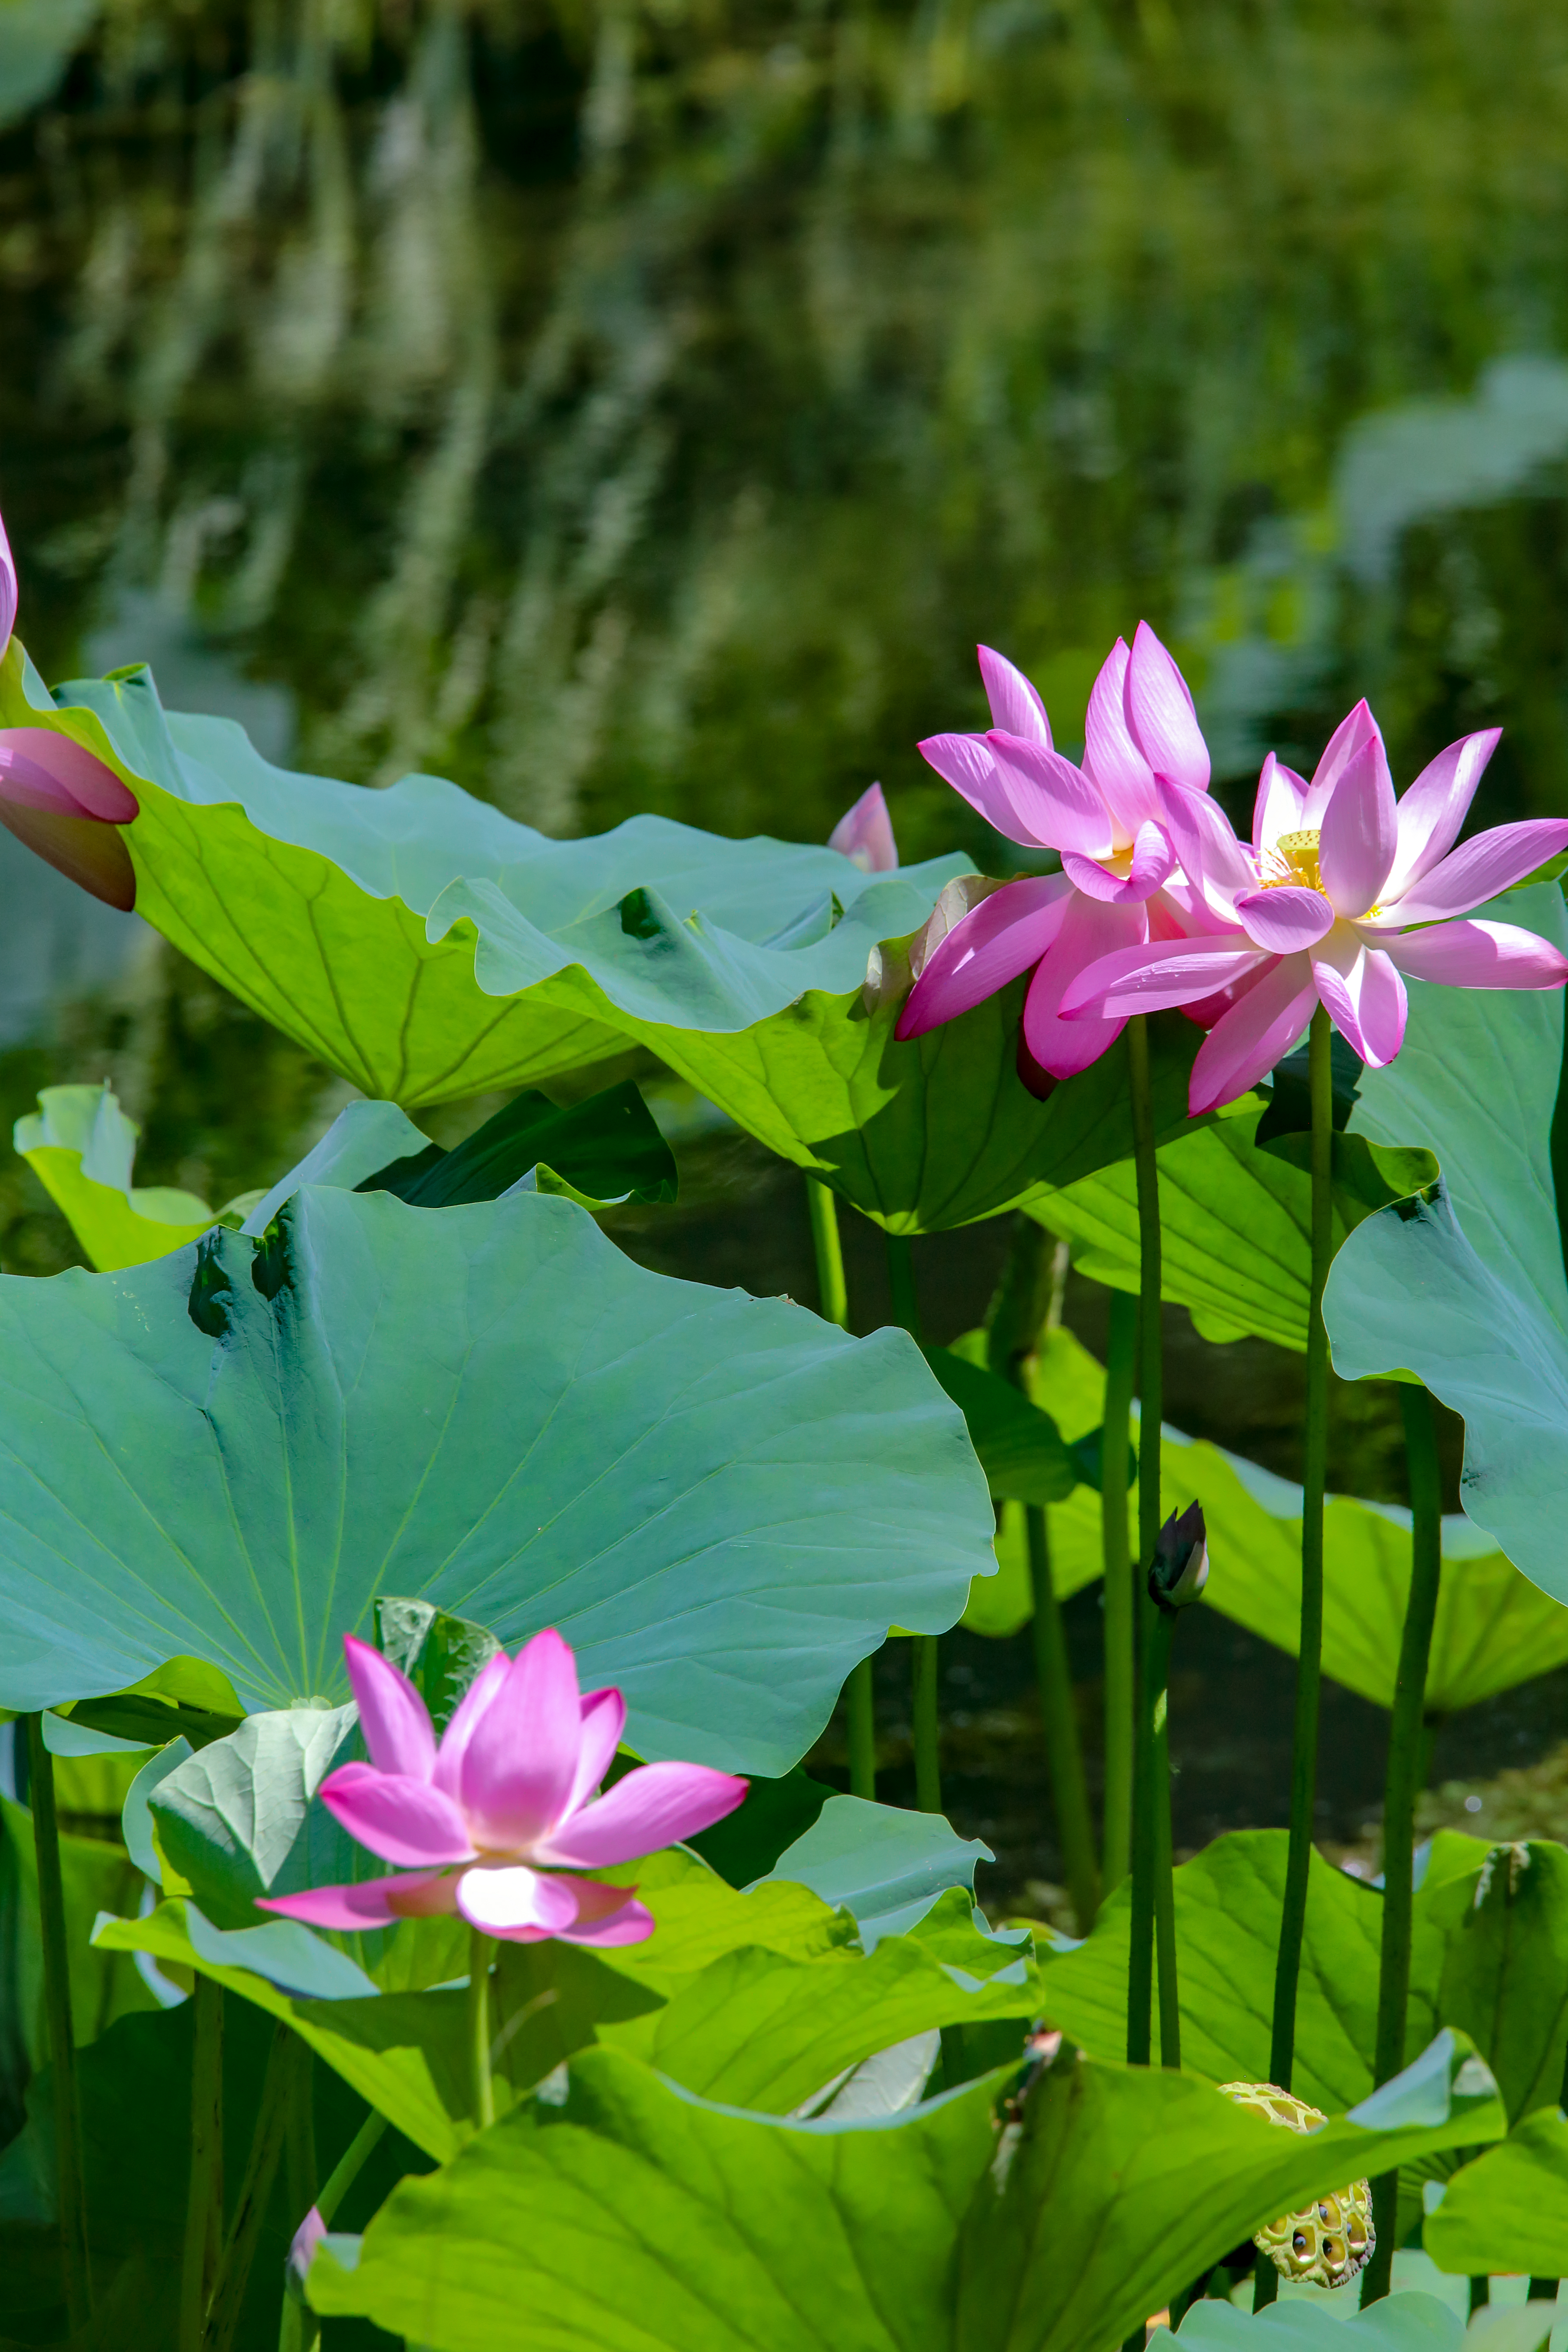
lotus, flower, plant, botany, nature, leaf, petal, terrestrial plant, vegetation, pink, groundcover, lotus family, aquatic plant, flowering plant, annual plant, herbaceous plant, magenta, water lily, sacred lotus, proteales, wildflower, natural landscape, plant stem, vascular plant, perennial plant, Pedicel, dicotyledon, landscape, garden